Hizen-Kubo Station

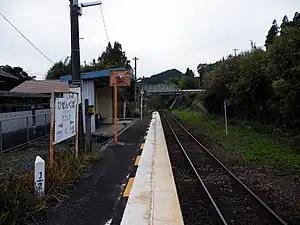
Platform of Hizen-Kubo Station in 2008

is a passenger railway station on the Chikuhi Line of Kyushu Railway Company (JR Kyushu), located in the city of Karatsu, Saga Prefecture, Japan.